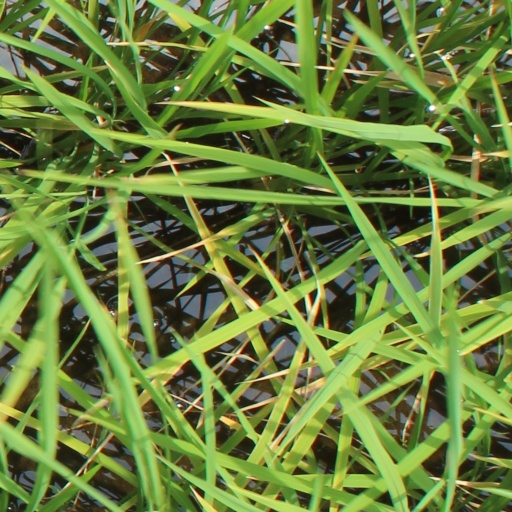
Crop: rice